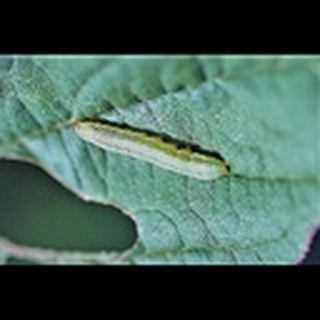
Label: cotton_army_worm